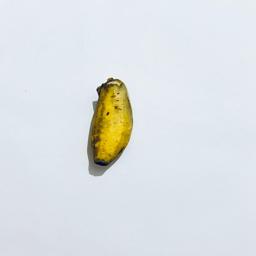
Banana variety: Sabri Kola